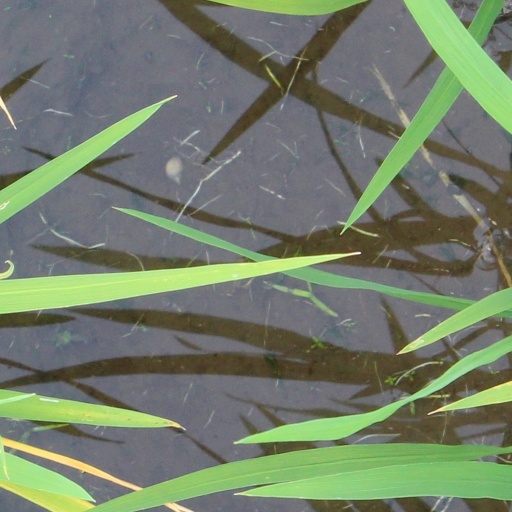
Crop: rice